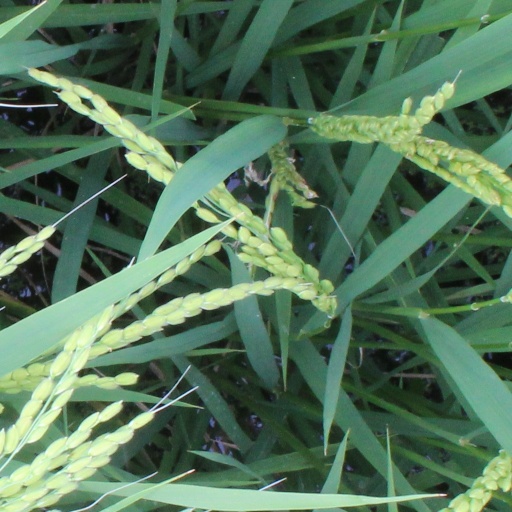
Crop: rice